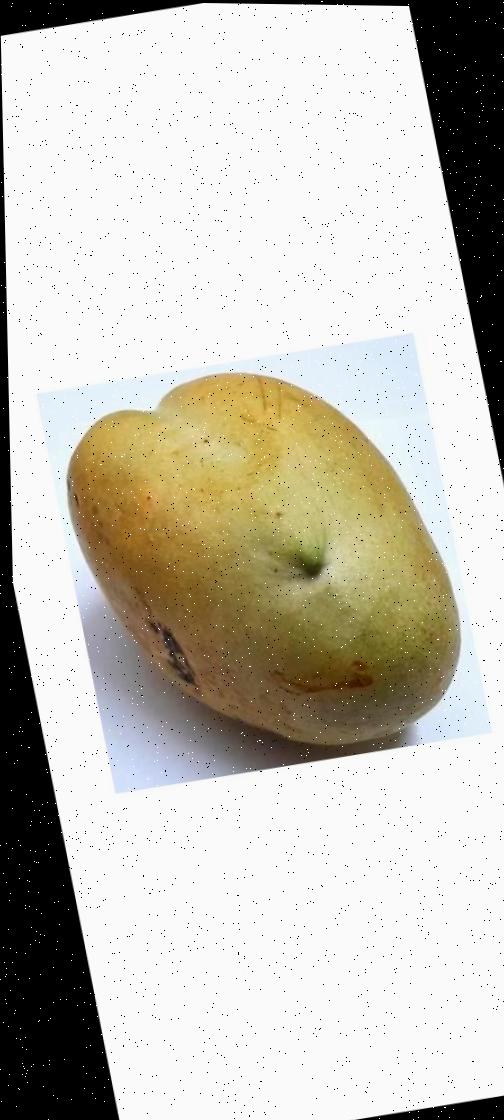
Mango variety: Bari-11